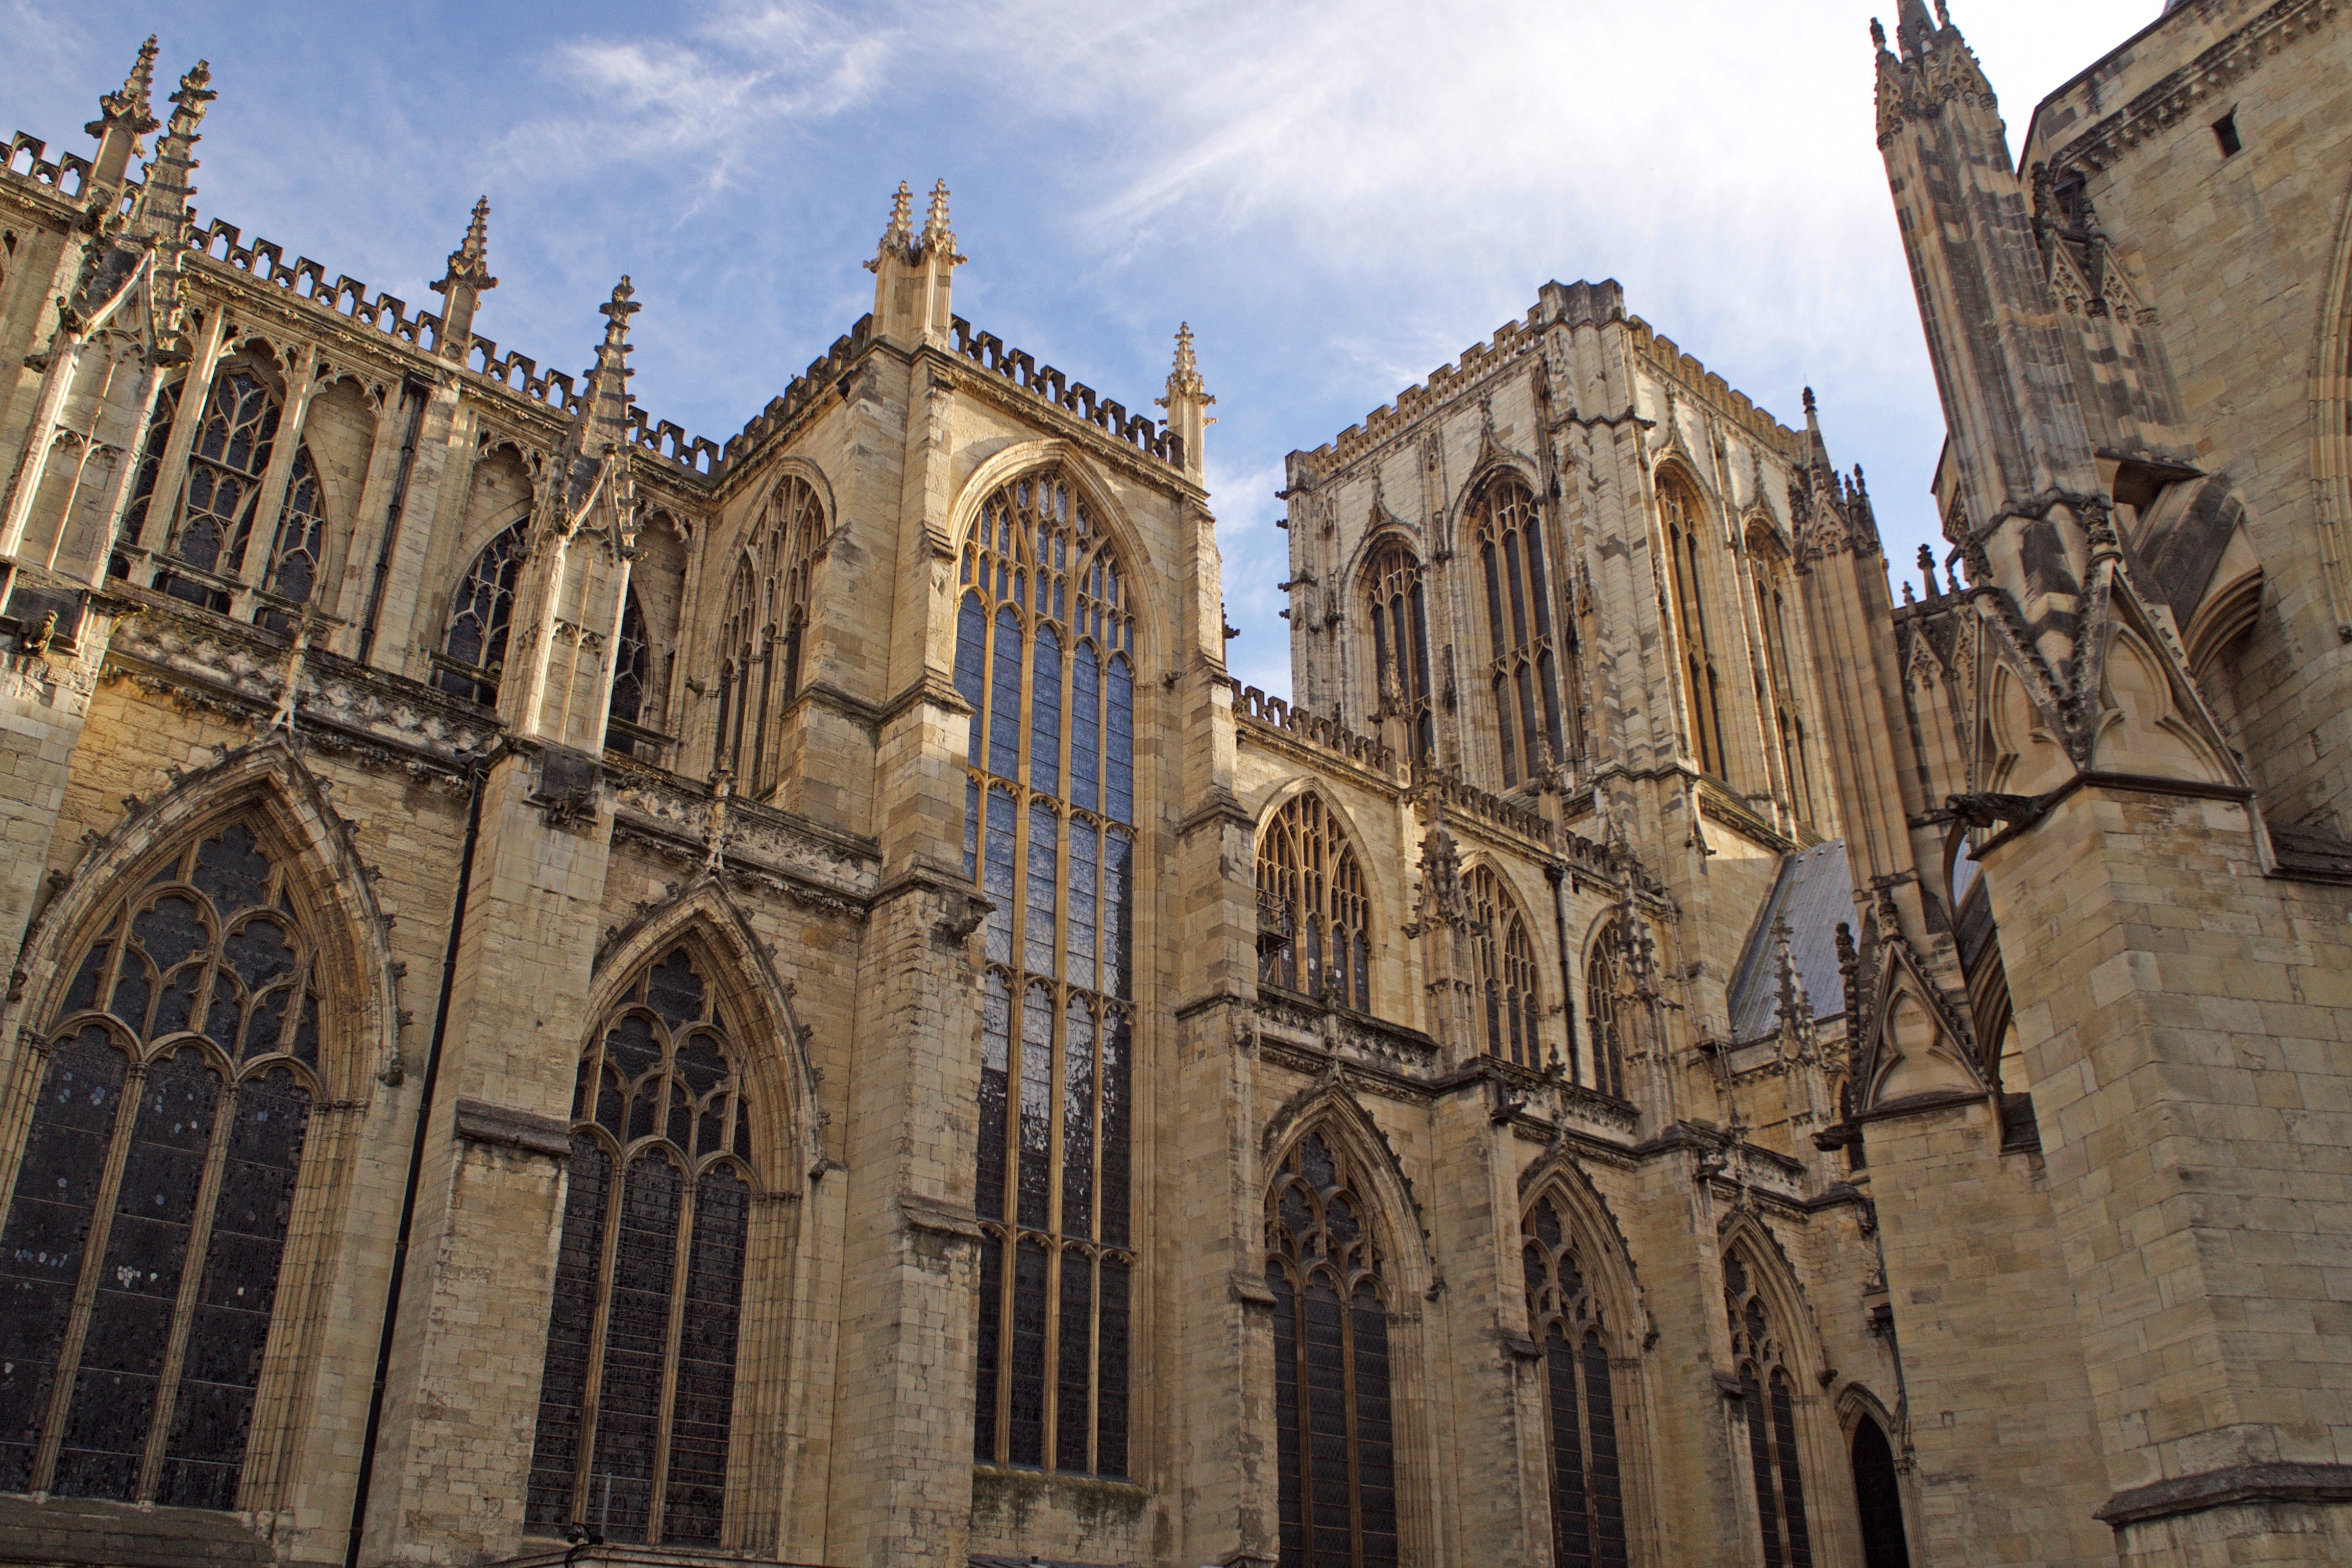
architecture, building, facade, church, cathedral, gothic, place of worship, medieval architecture, england, monastery, synagogue, abbey, york, basilica, middle ages, gothic architecture, york minster, cathedral of st peter, historic site, ancient history, ancient roman architecture, byzantine architecture